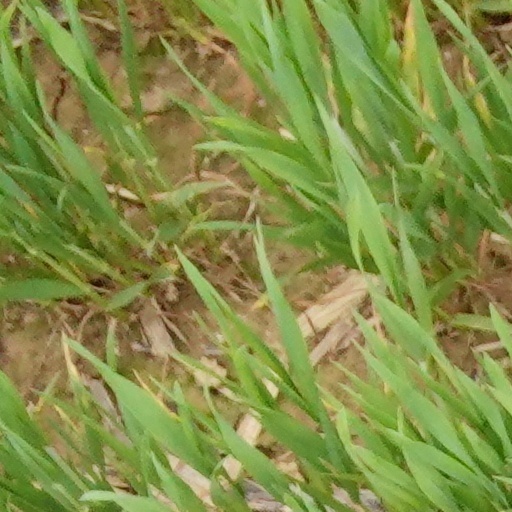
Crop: wheat